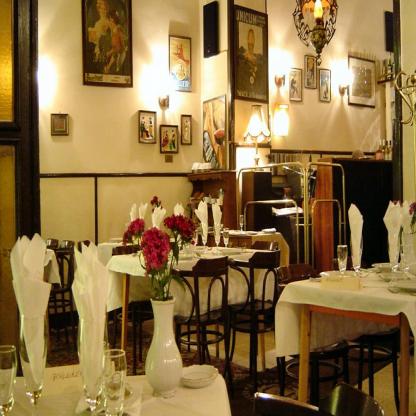
Scene: Indoor